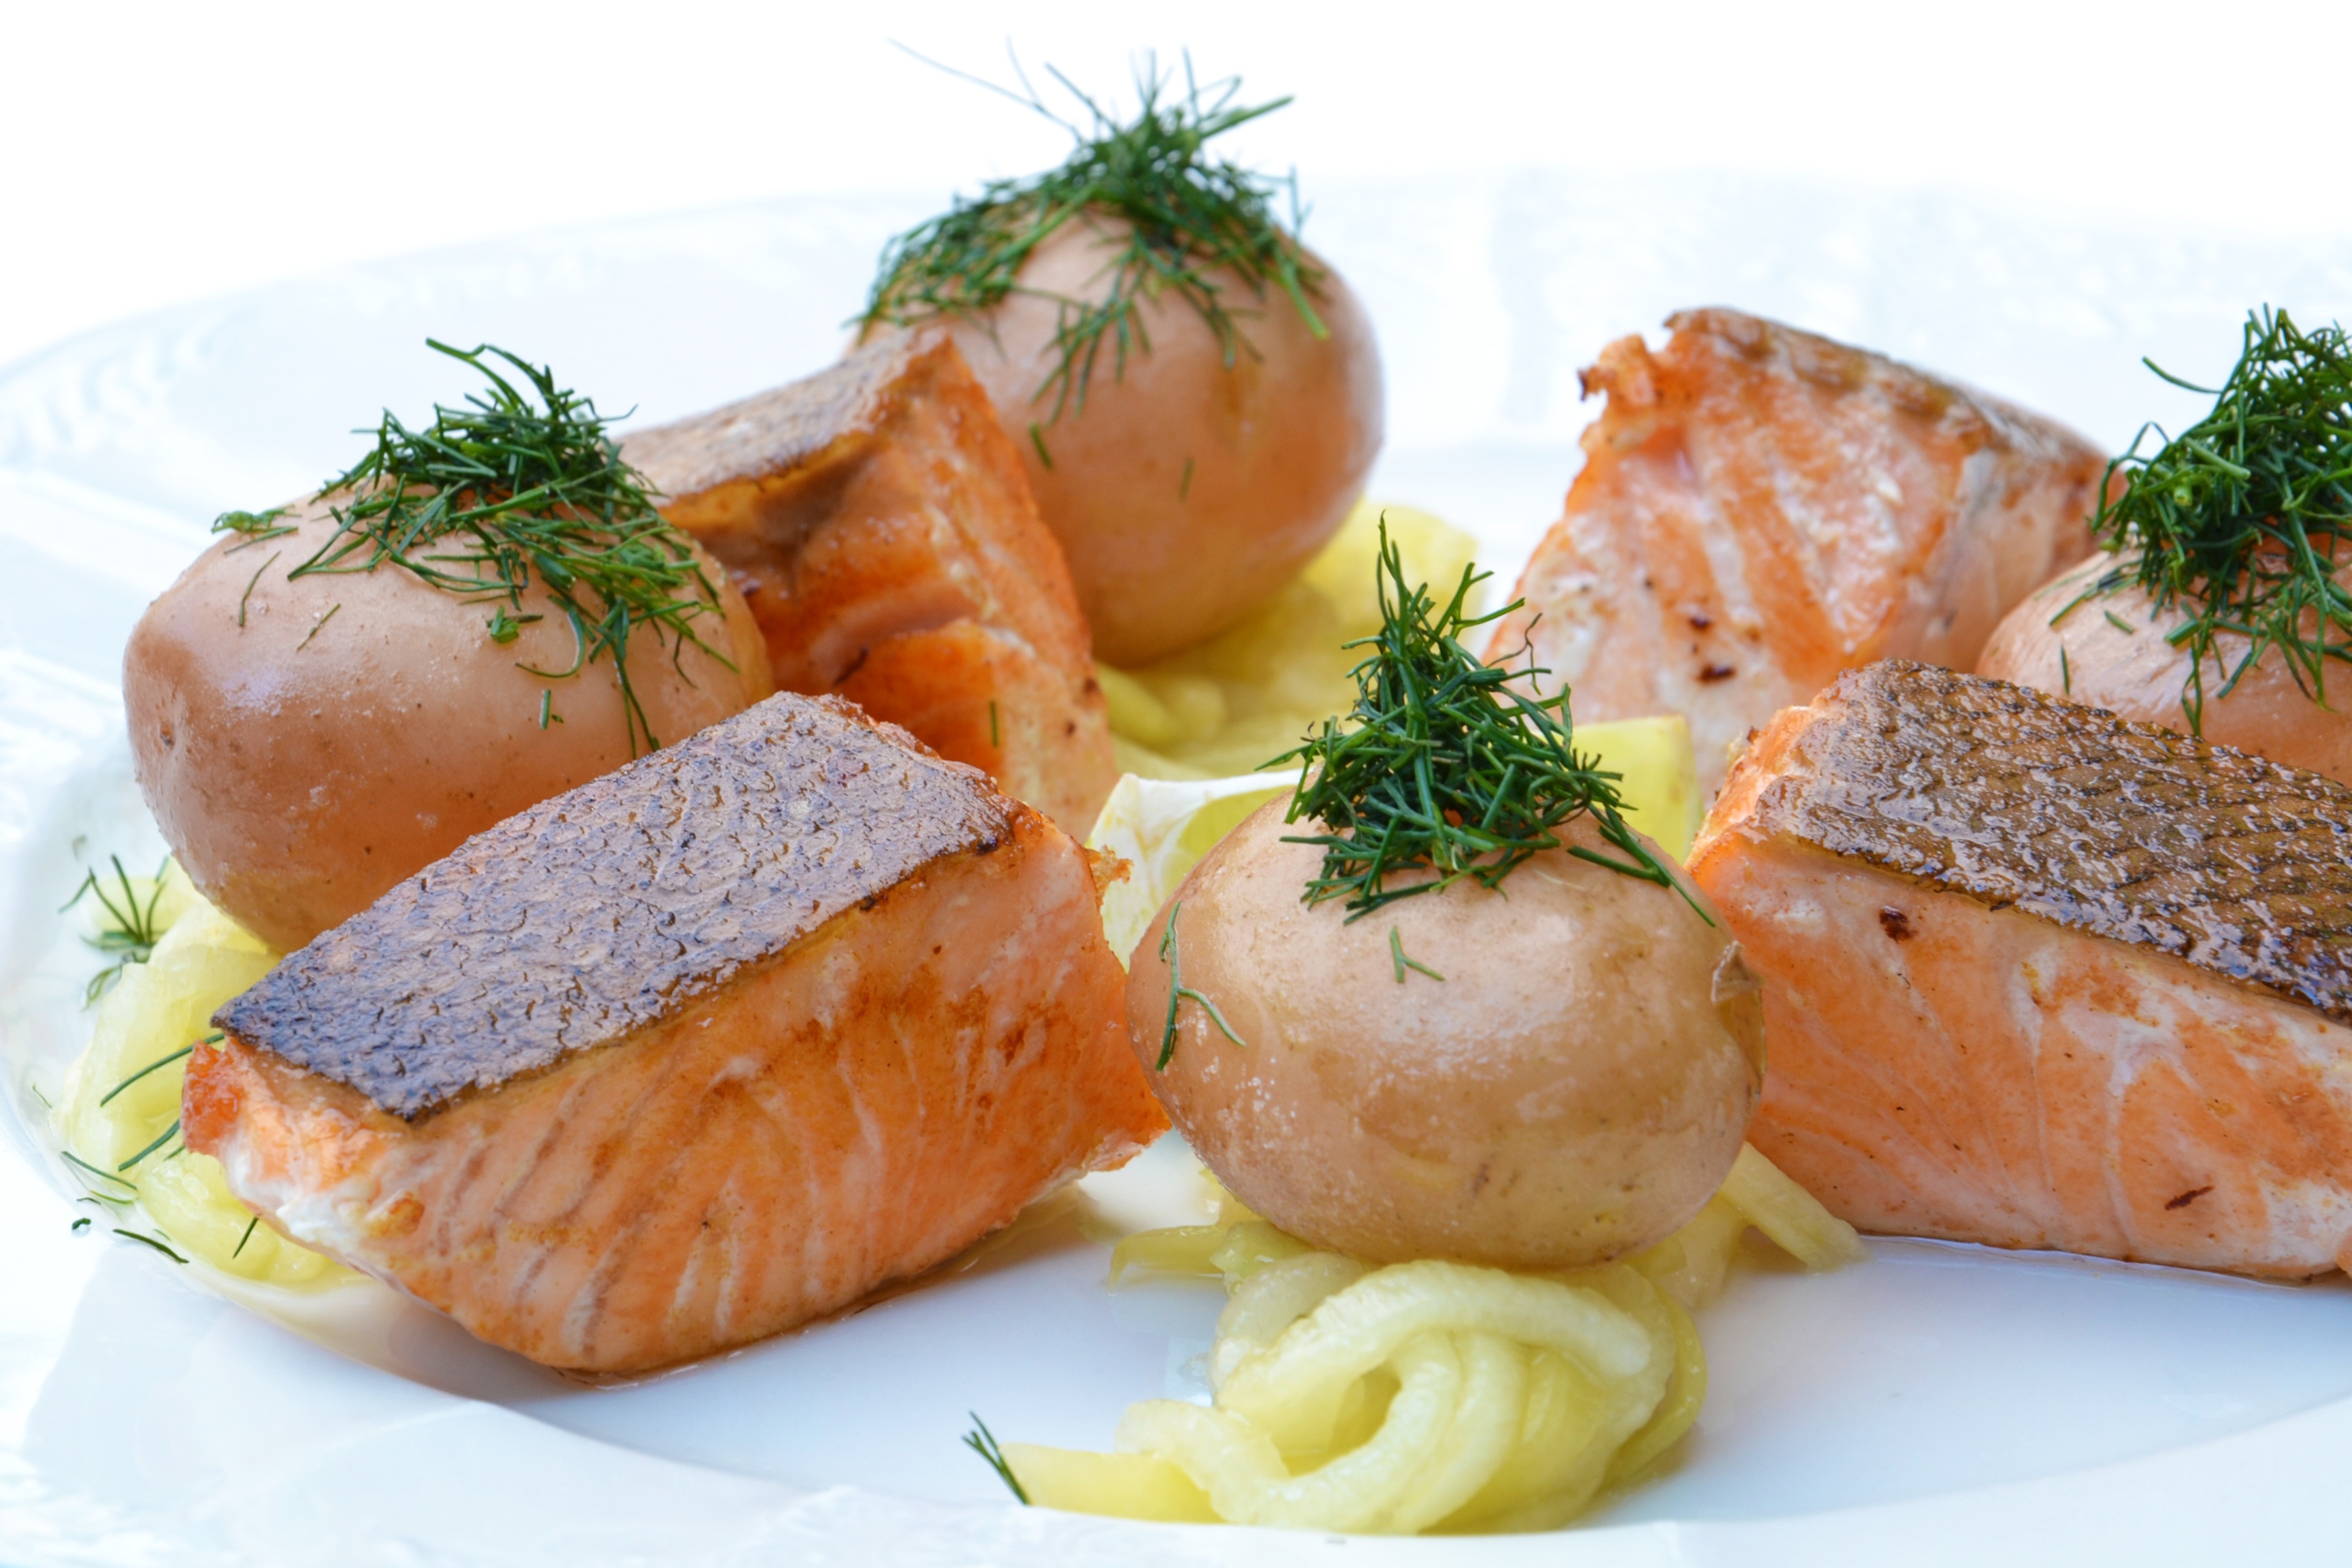
dish, meal, food, seafood, fish, lunch, cuisine, garnish, dinner, salmon, potatoes, hors d oeuvre, smoked salmon, salmon like fish